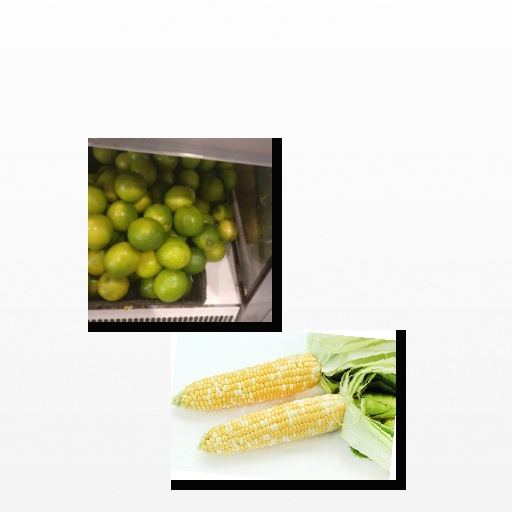
Food items: corn, lime